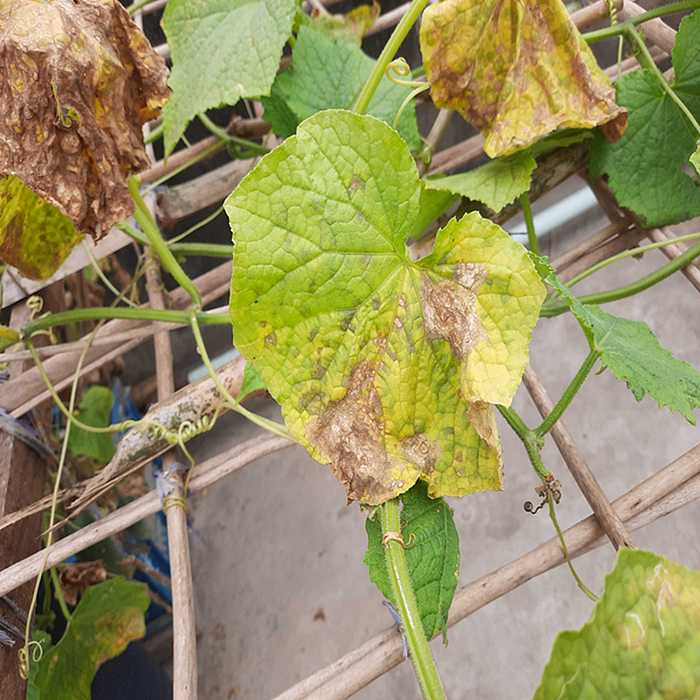
Plant: Cucumber
Label: Anthracnose lesions